Ancient Rome

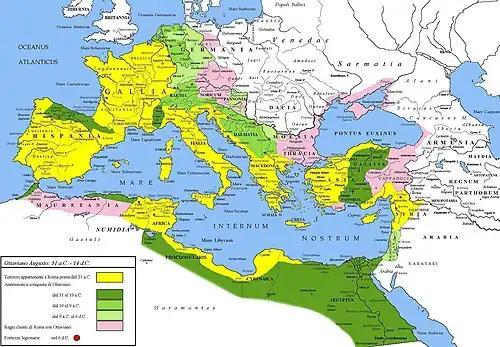
Extent of the Roman Empire under Augustus. The yellow legend represents the extent of the Republic in 31 BC, the shades of green represent gradually conquered territories under the reign of Augustus, and pink areas on the map represent client states; areas under Roman control shown here were subject to change even during Augustus' reign, especially in Germania.

In 27 BC and at the age of 36, Octavian was the sole Roman leader. In that year, he took the name "Augustus". That event is usually taken by historians as the beginning of Roman Empire. Officially, the government was republican, but Augustus assumed absolute powers. His reform of the government brought about a two-century period colloquially referred to by Romans as the Pax Romana.